Hafnium

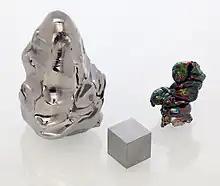
Melted tip of a hafnium consumable electrode used in an electron beam remelting furnace, a 1 cm cube, and an oxidized hafnium electron beam-remelted ingot (left to right)

The heavy mineral sands ore deposits of the titanium ores ilmenite and rutile yield most of the mined zirconium, and therefore also most of the hafnium.